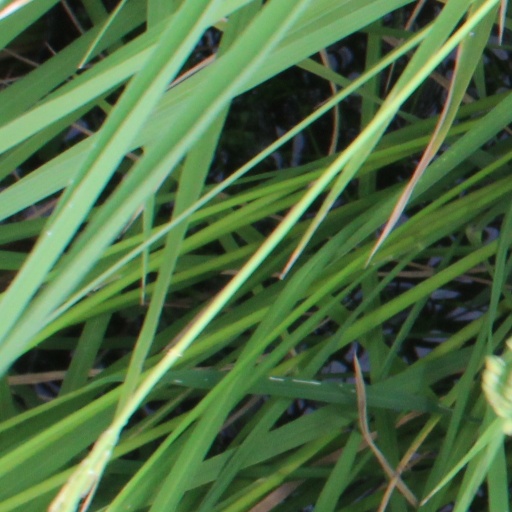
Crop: rice